Fox Television Stations

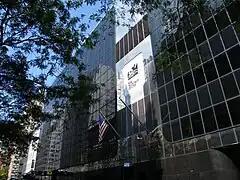
The Fox Television Center in New York City was opened by DuMont in 1954 as the DuMont Tele-Centre.

The Fox Broadcasting Company's foundations were laid in March 1985 through News Corporation's $255 million purchase of a 50% interest in TCF Holdings, the parent company of the 20th Century Fox film studio. In May 1985, News Corporation, a media company owned by Australian publishing magnate Rupert Murdoch that had mainly served as a newspaper publisher at the time of the TCF Holdings deal, agreed to pay $2.55 billion to acquire independent television stations in six major U.S. cities from the John Kluge-run broadcasting company Metromedia: WNEW-TV (now WNYW) in New York City, WTTG in Washington, D.C., KTTV in Los Angeles, KRIV in Houston, WFLD in Chicago, and KRLD-TV (now KDAF) in Dallas. A seventh station, ABC affiliate WCVB-TV in Boston, was part of the original transaction but was spun off to the Hearst Broadcasting subsidiary of the Hearst Corporation in a separate, concurrent deal as part of a right of first refusal related to that station's 1982 sale to Metromedia.